Luigi Crespellani

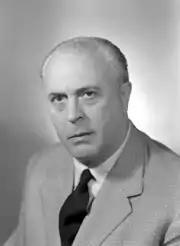
Luigi Crespellani

He was a member of Christian Democracy; he served as Mayor of Cagliari from 1946 to 1949 and he was defined "Mayor of reconstruction".